Koenigsegg

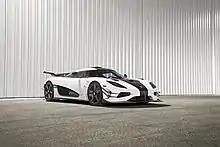
Koenigsegg One:1 (US spec)

A Koenigsegg CC prototype was first publicised in 1996, while the full carbon fibre production prototype having white paintwork was finally unveiled at the 2000 Paris Motor Show. Stephan Reeckmann became the first customer of the brand, placing a deposit in 2001. Another customer took delivery of a red CC8S in 2002 at the Geneva Auto Show and four more cars were built that year. Koenigsegg was established in Asia later that year with a premiere at the Seoul Auto Show. In 2004, the new CCR, which was basically a high performance variant of the CC8S, was unveiled at the Geneva Auto Show; only 14 were produced.